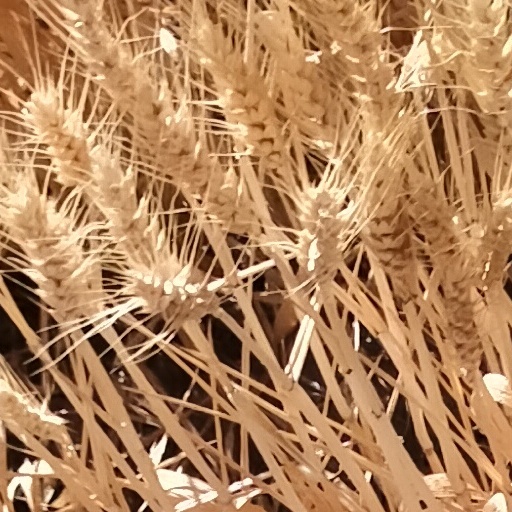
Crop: wheat